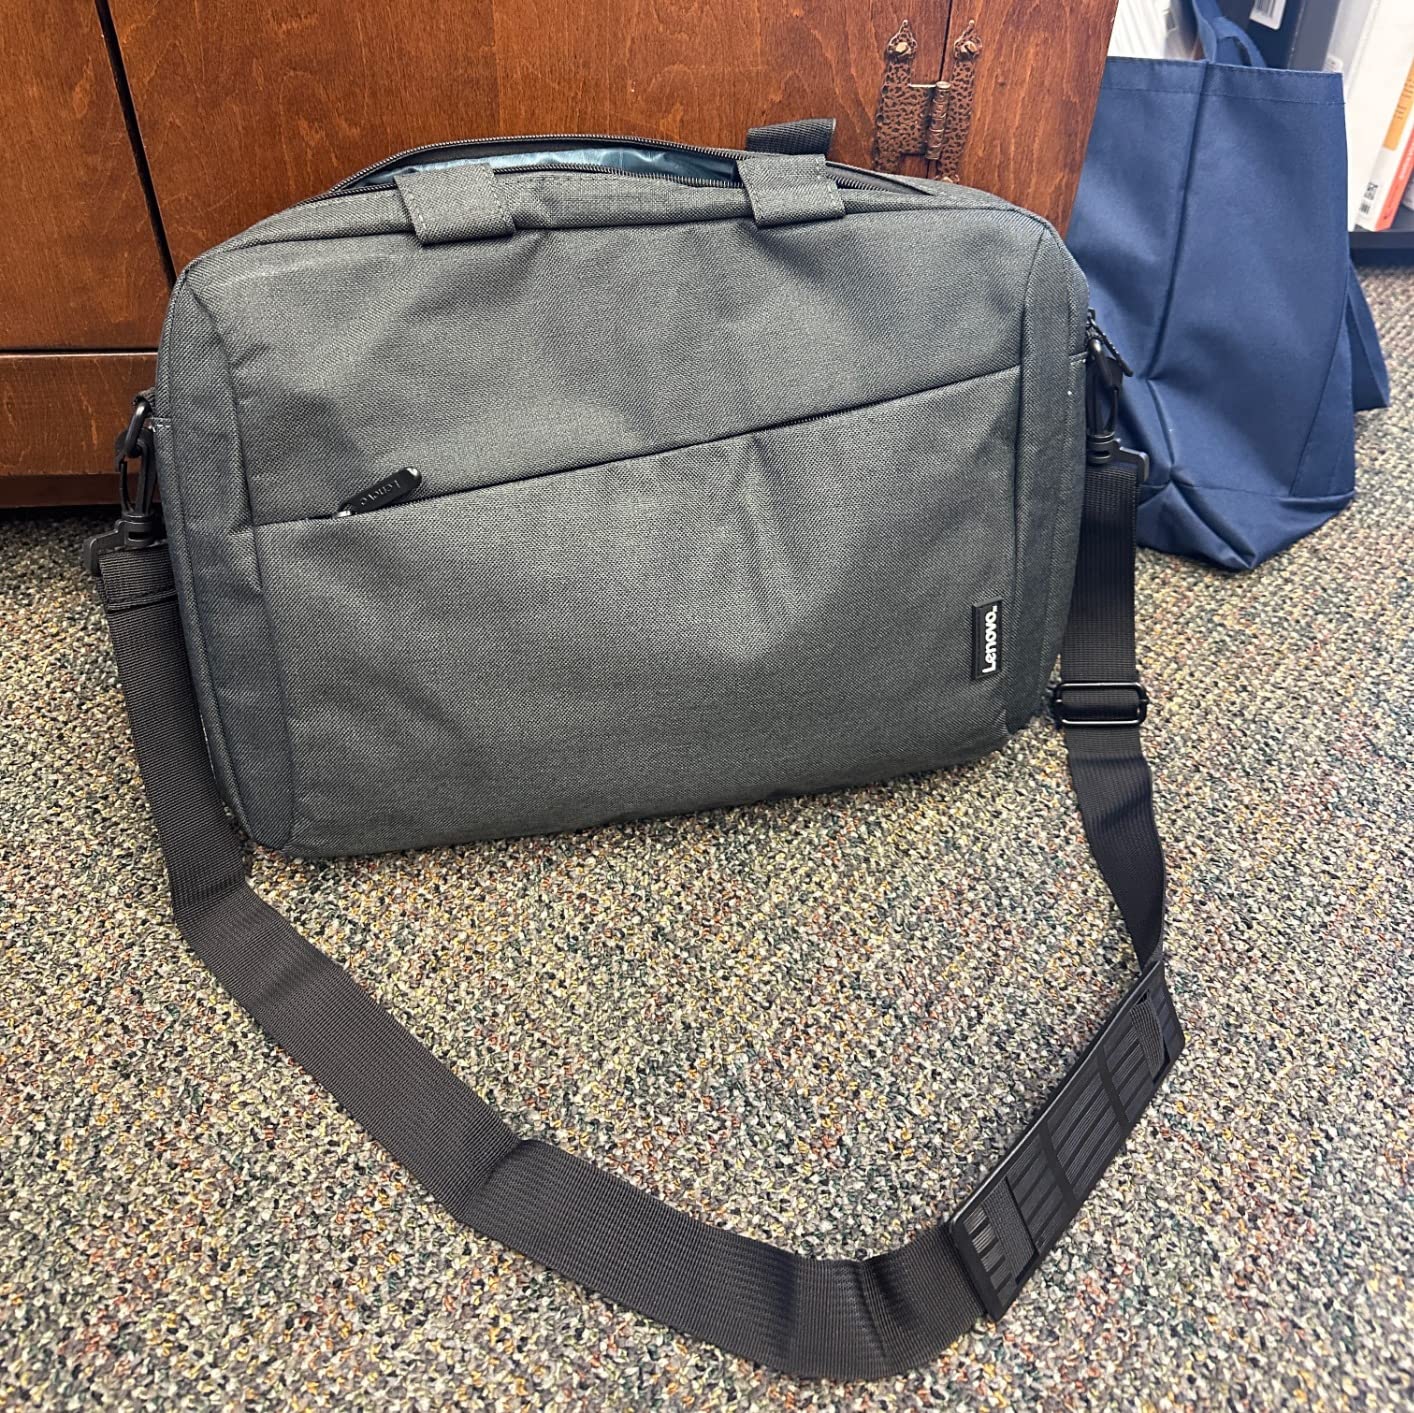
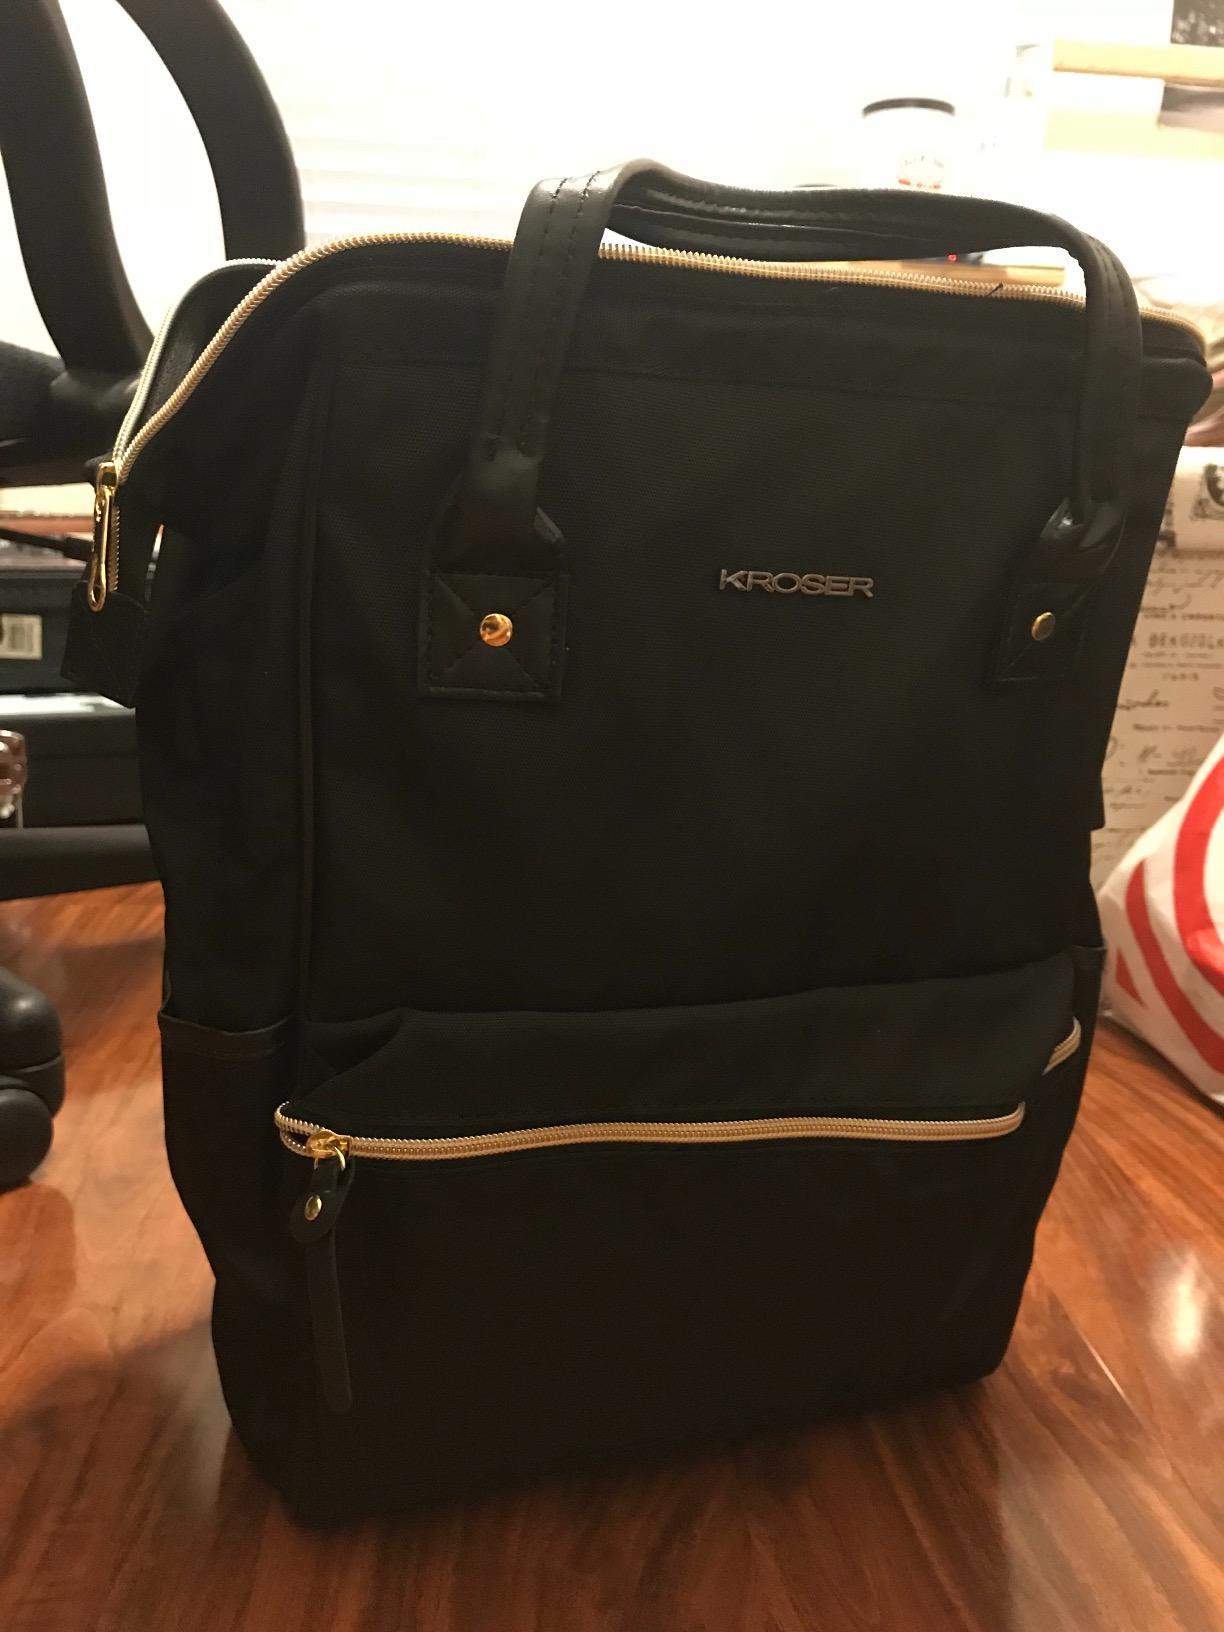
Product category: bag
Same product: no